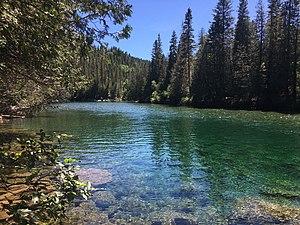
Rivière Bonaventure, Zec de la Rivière-Bonaventure, Gaspésie, Québec, Canada. La rivière Bonaventure est une rivière à saumons. This photo was taken in a protected area in Canada, Wikidata item Zec de la Rivière-Bonaventure (Q17347255)